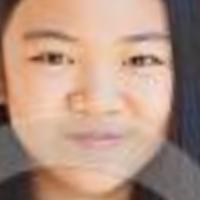
Age group: age 11-20